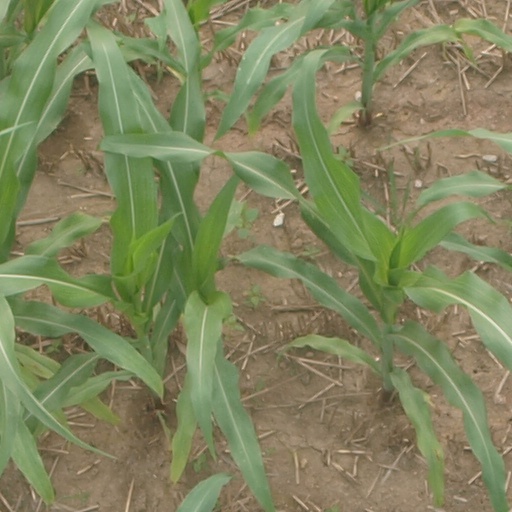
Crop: maize; corn